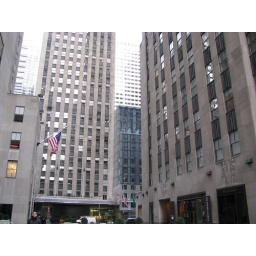
That little glass building is out hotel, you can even see our balcony one in from the corner!